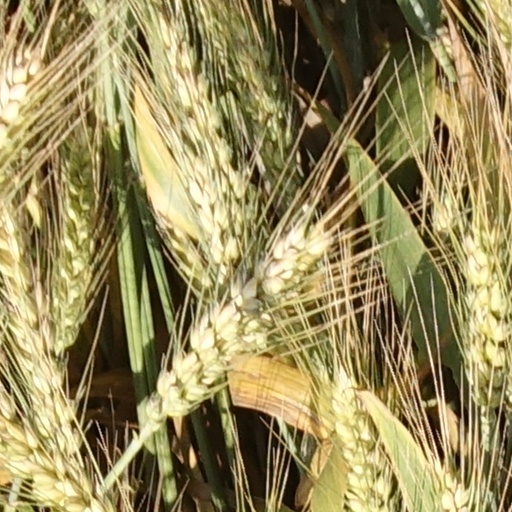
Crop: wheat